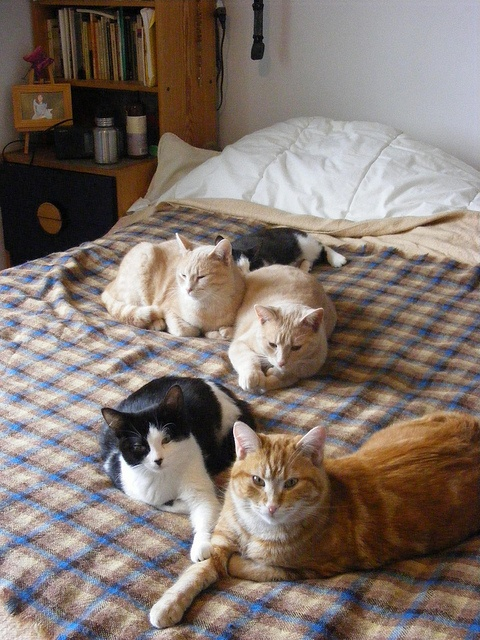
Several cats are just laying on a bed top.
Five cats are laying on a plad bed
Five cats are resting on a bed together.
This is a group of five cats resting on a bed.
five cats relax on a bed in a bright room